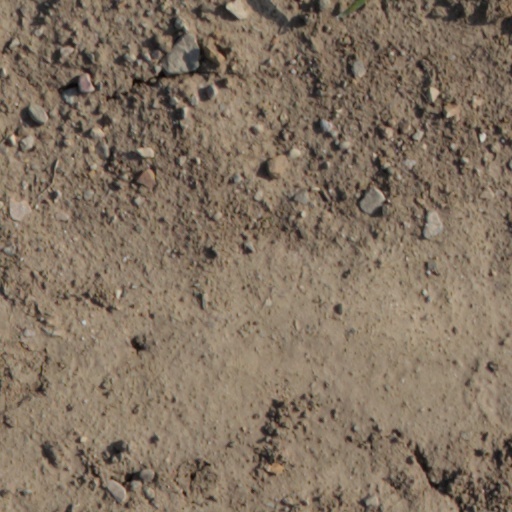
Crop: wheat